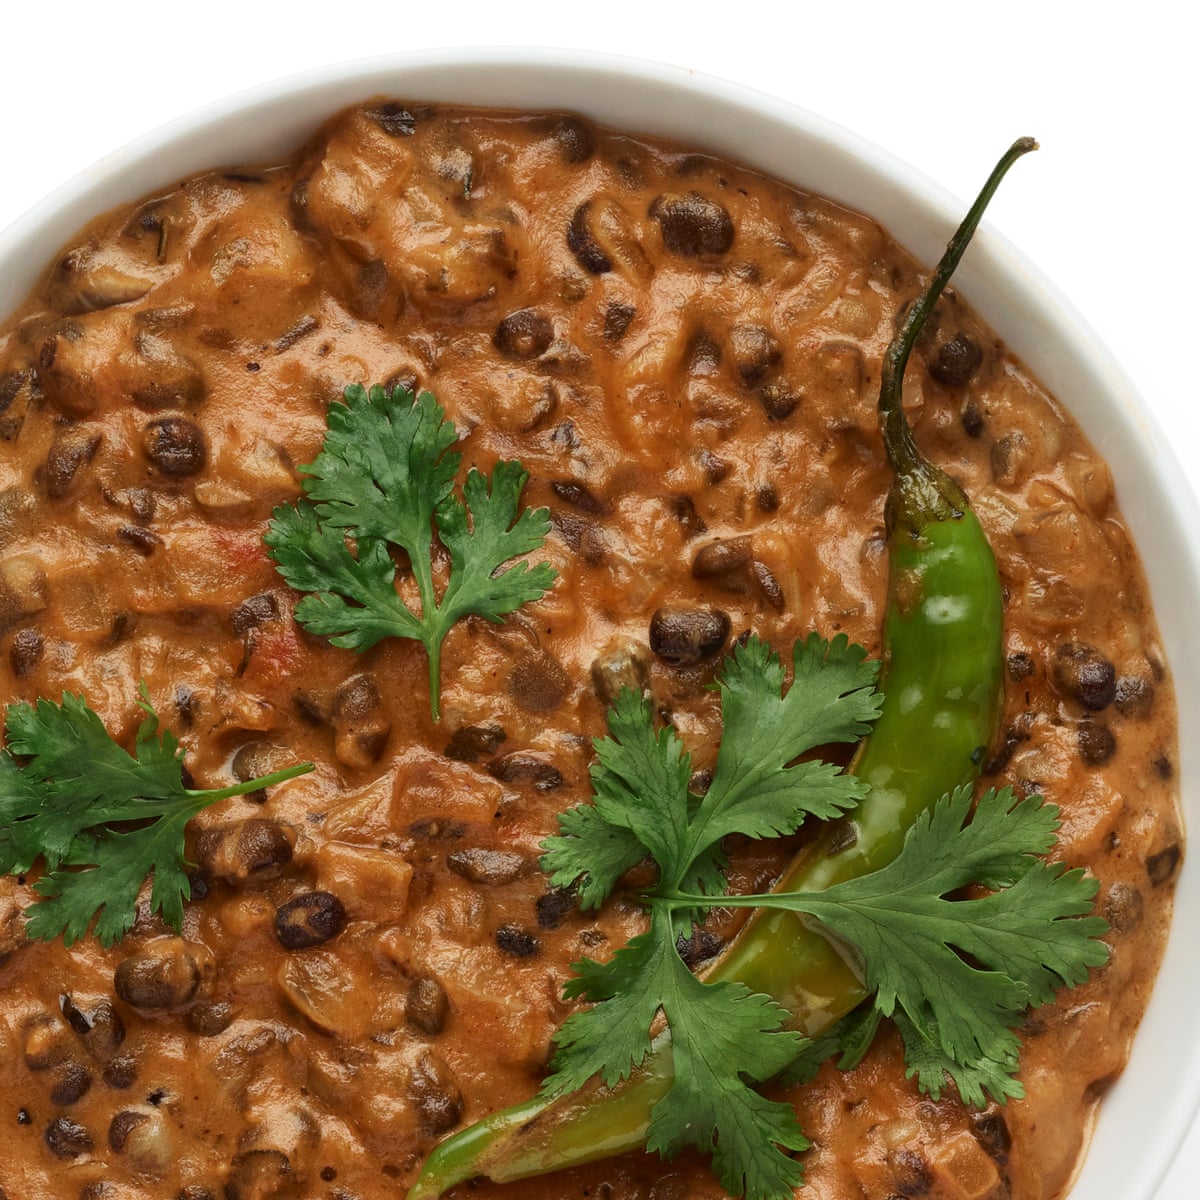
Dish: dal_makhani